Parkland (film)

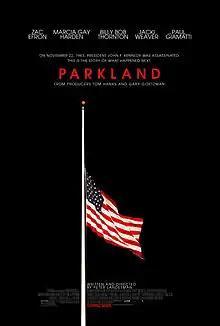
Theatrical release poster

Parkland is a 2013 American historical drama film that recounts the chaotic events that occurred following the 1963 assassination of John F. Kennedy. The film was written and directed by Peter Landesman, in his directorial debut, and produced by Playtone's Tom Hanks and Gary Goetzman, Bill Paxton, and Exclusive Media's Nigel Sinclair and Matt Jackson. The film is based on Vincent Bugliosi's 2008 book "Reclaiming History: The Assassination of President John F. Kennedy".